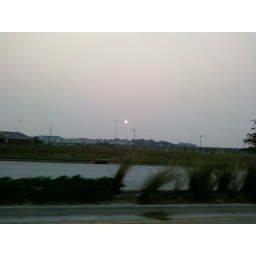
The Georgia wild fires have made our sunsets miserable and dull. I haven't seen a blue sky in weeks.